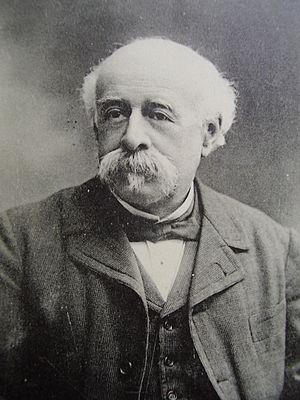
Le gouvernement Louis Buffet est le gouvernement de la Troisième République en France du 10 mars 1875 au 23 février 1876.
Le troisième gouvernement Jules Dufaure est le gouvernement de la Troisième République en France du 23 février 1876 au 9 mars 1876.
Le gouvernement Jules Simon est le gouvernement de la Troisième République en France du 12 décembre 1876 au 16 mai 1877.